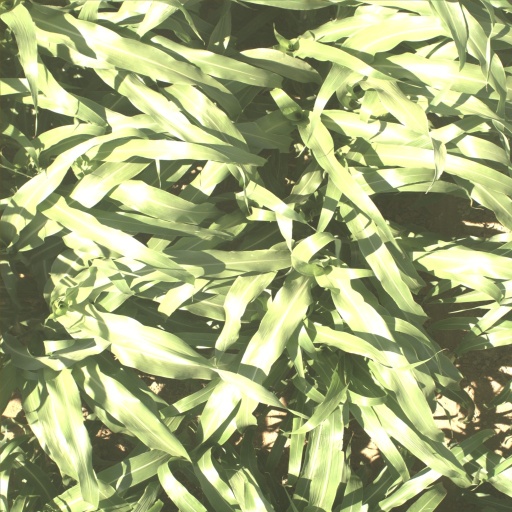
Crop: sorghum